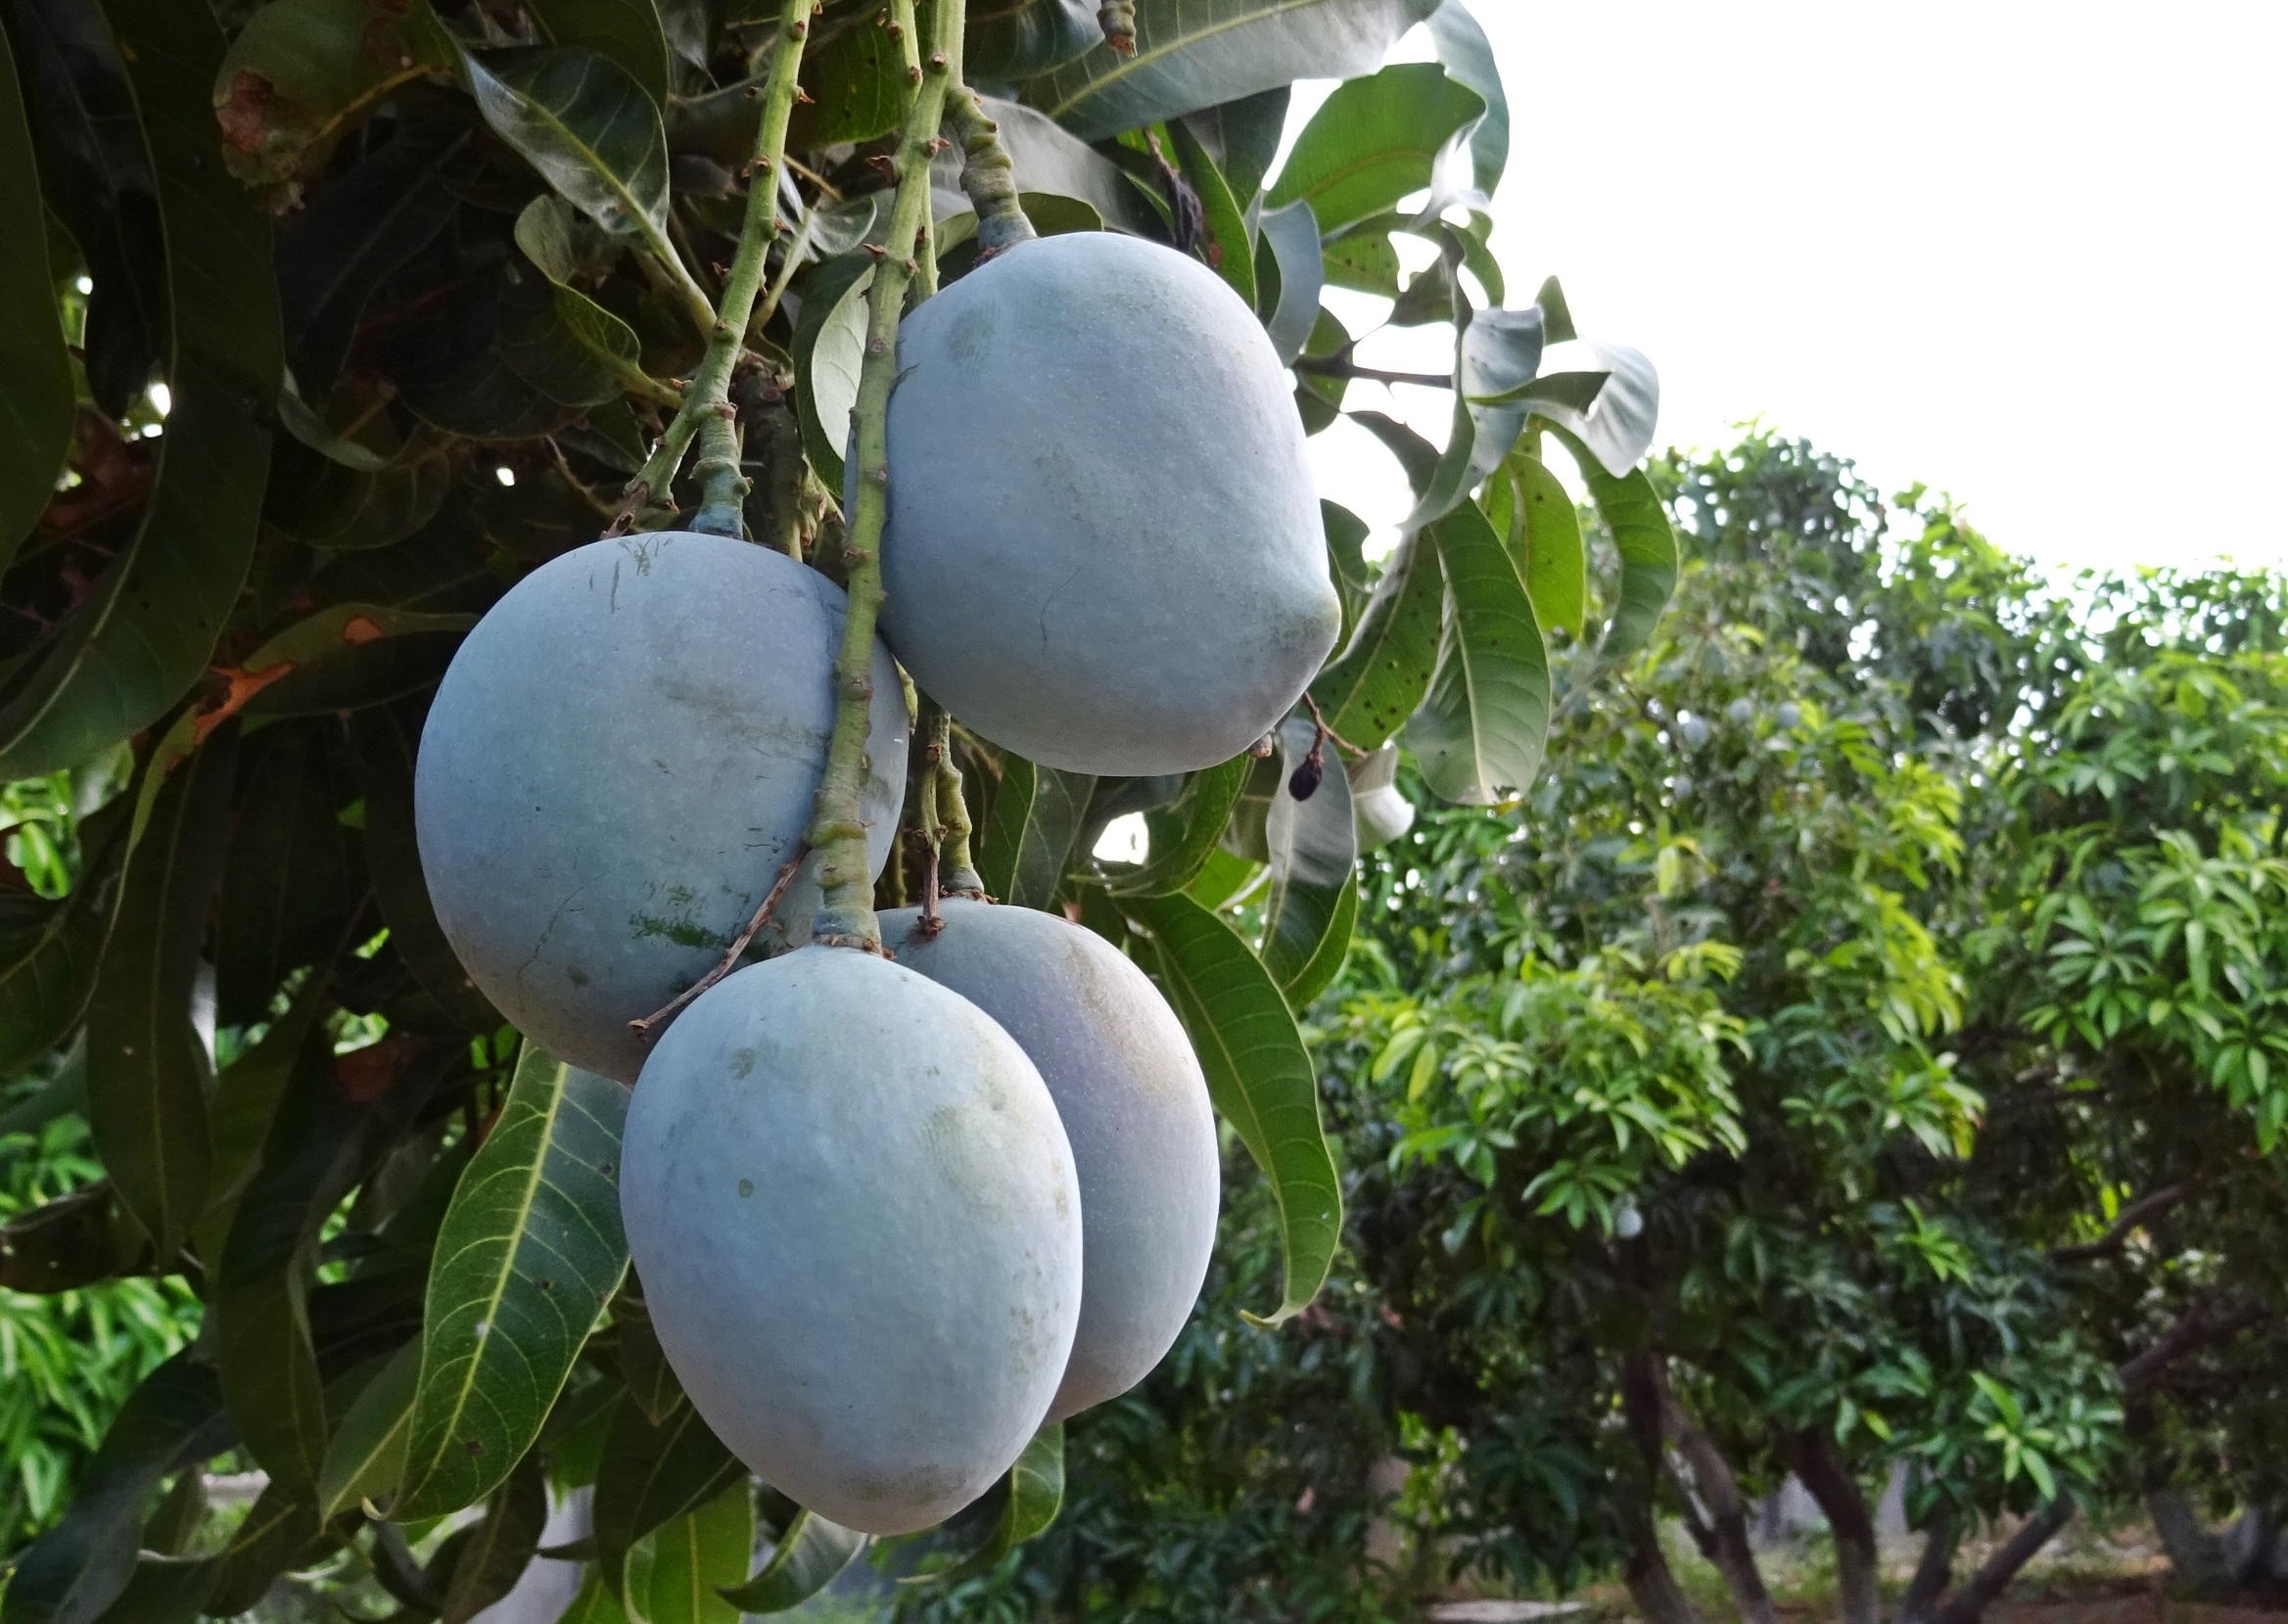
branch, plant, fruit, sweet, flower, food, produce, tropical, natural, dessert, delicious, nutrition, mango, india, organic, flowering plant, hampi, damson, mangifera indica, land plant